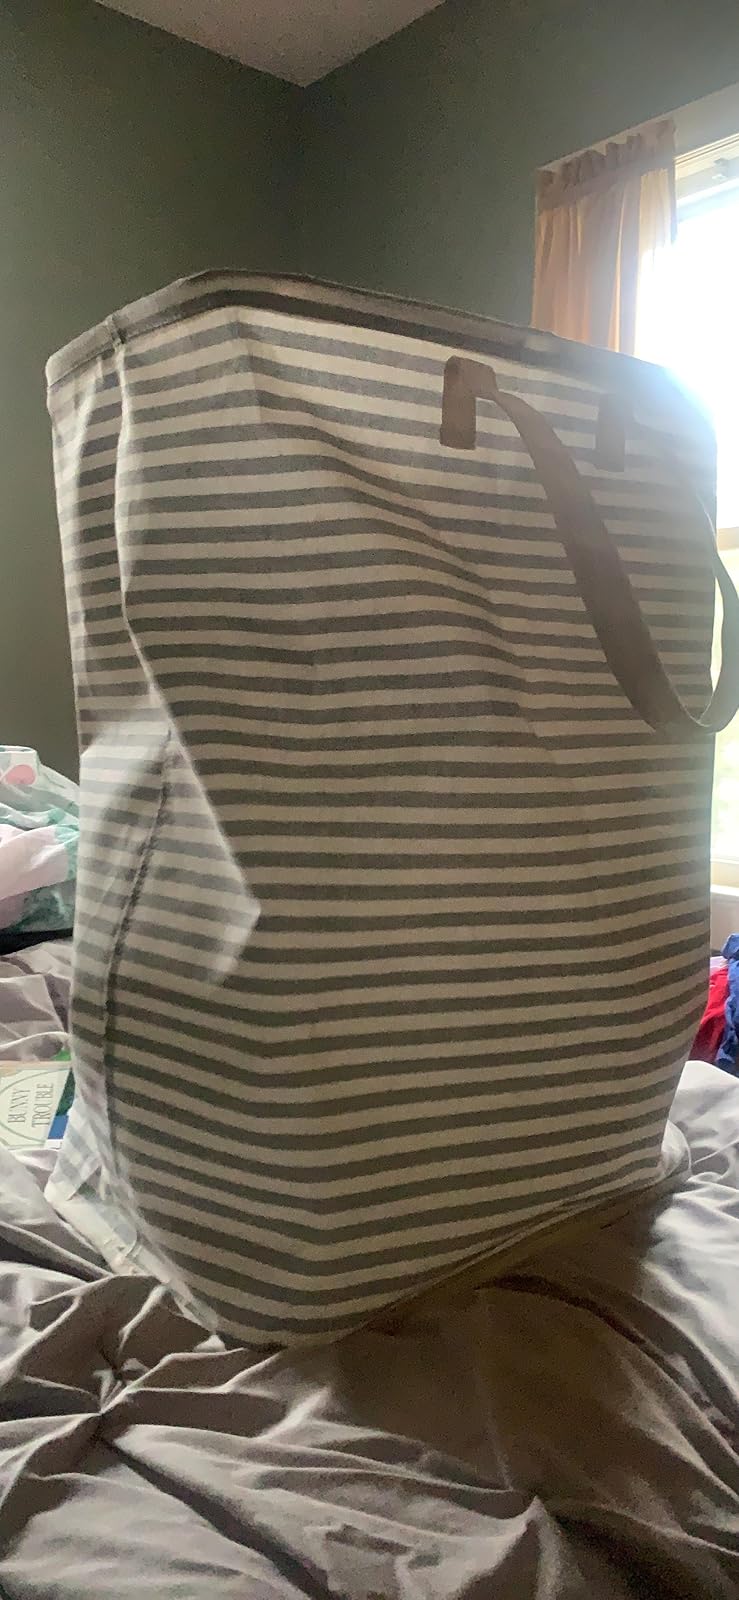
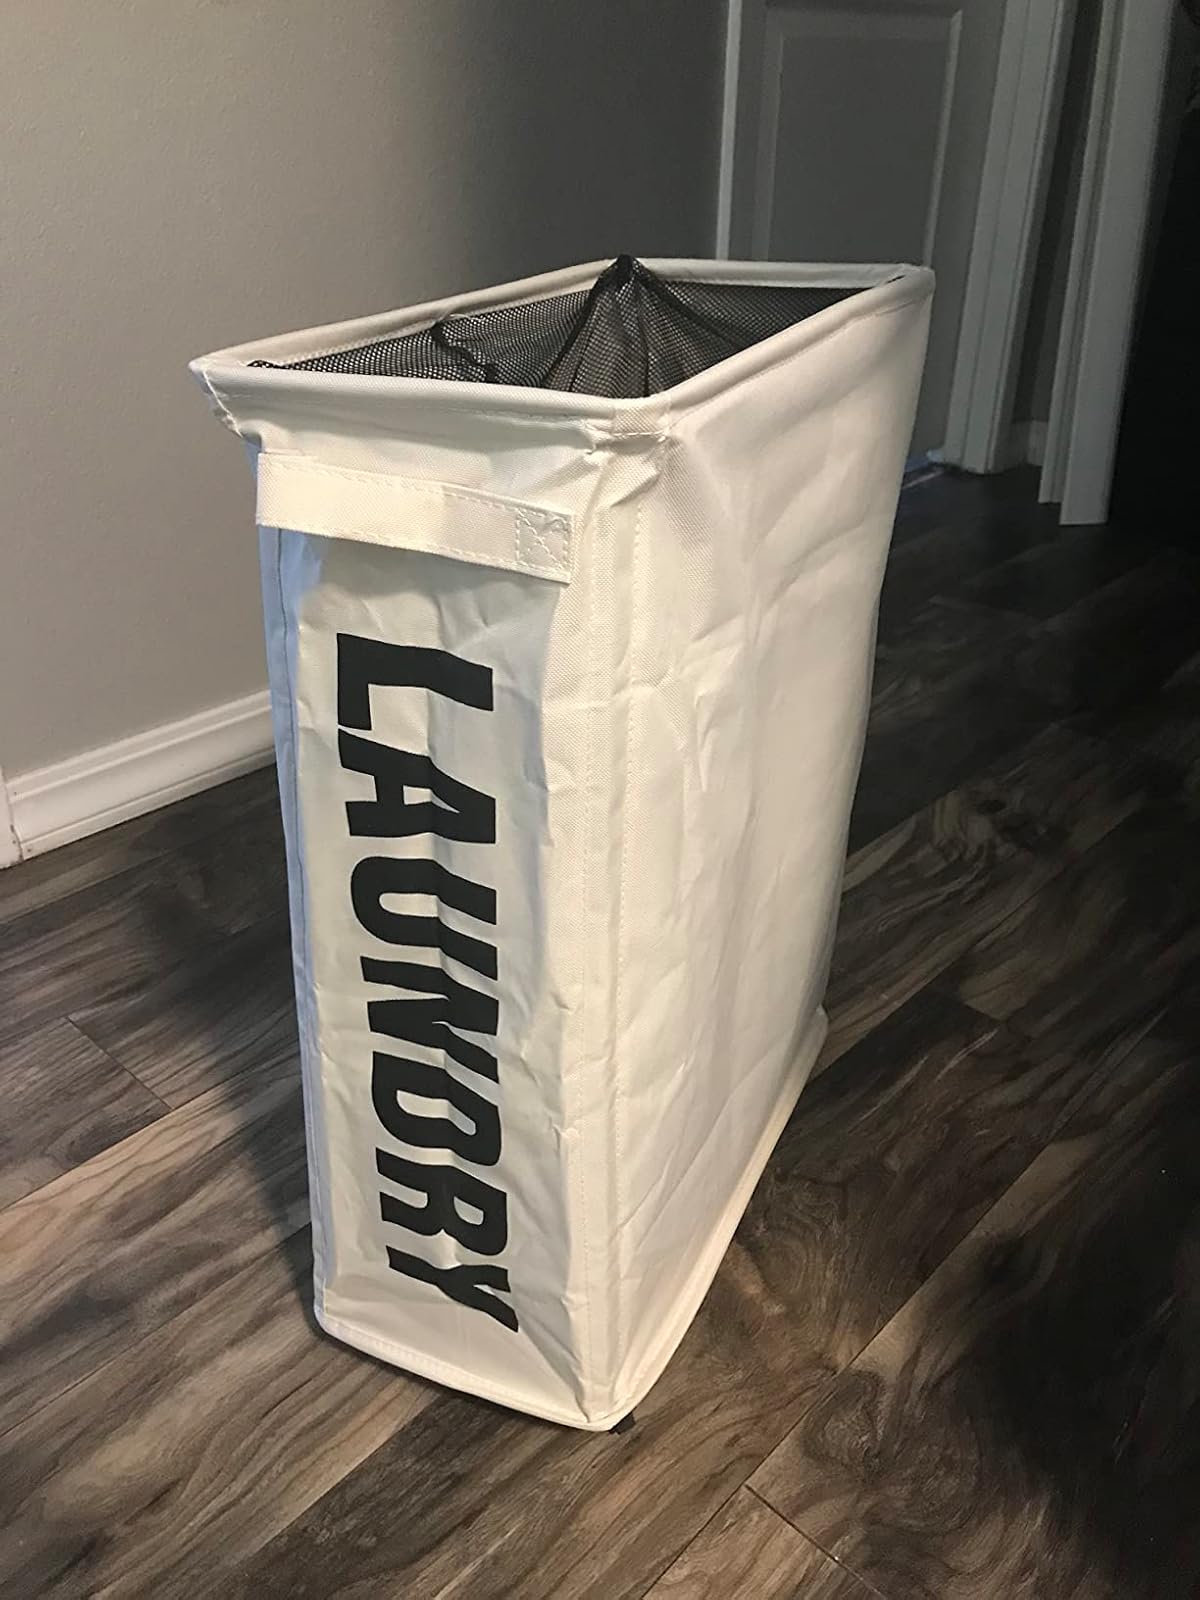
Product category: items_hamper
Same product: no